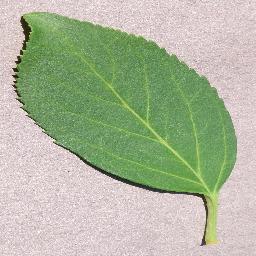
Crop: cherry
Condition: (including_sour)_healthy